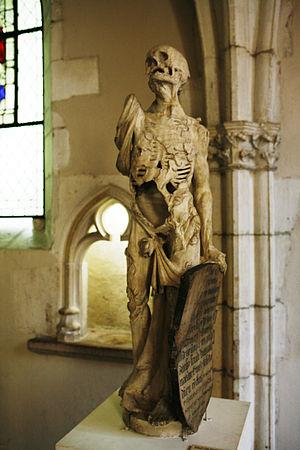
Le Transi de René de Chalon, également appelé le Squelette, le Décharné, ou le Monument au cœur de René de Chalon, est une statue funéraire attribuée au sculpteur lorrain Ligier Richier réalisée en pierre calcaire de Sorcy au XVIᵉ siècle, vers 1545/1547. Prenant place initialement dans l'ancienne collégiale Saint-Maxe du château des ducs de Bar, elle est visible depuis 1790 dans l'église Saint-Étienne de Bar-le-Duc.